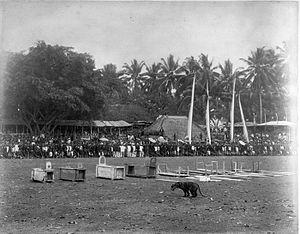
Le rampog macan, également écrit rampok macan, est une cérémonie sacrificielle javanaise ayant eu cours du XVIIᵉ siècle au début du XXᵉ siècle. À l'origine réalisé dans l'alun-alun des cours royales javanaises, le rampog macan était constitué de deux parties : le sima-maesa, un combat dans une cage entre un buffle domestique et un tigre, et le rampogan sima, où plusieurs tigres étaient positionnés au sein d'un cercle d'hommes armés de piques et mouraient en tentant de s'échapper.
Le Tigre de Java est une sous-espèce du tigre éteinte qui vivait uniquement sur l'île de Java. De petite taille, il se caractérisait par une robe aux rayures fines et serrées, un museau long et étroit avec des carnassières longues. Très peu de données sont connues sur son comportement.